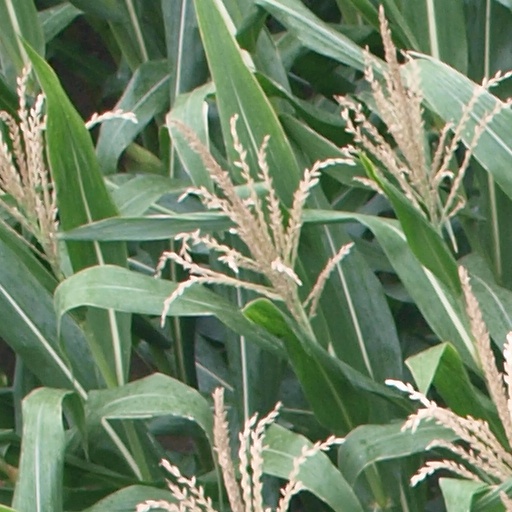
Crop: maize; corn